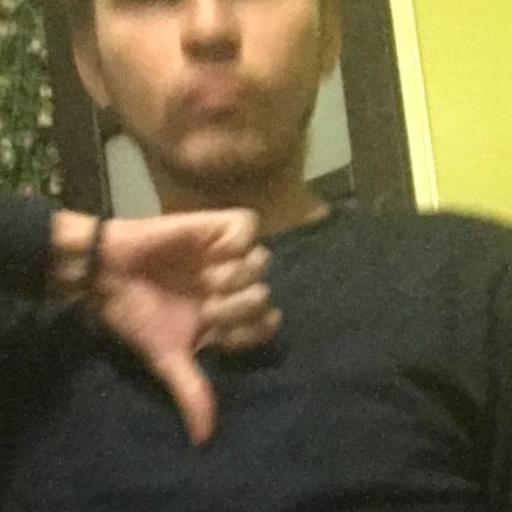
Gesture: dislike